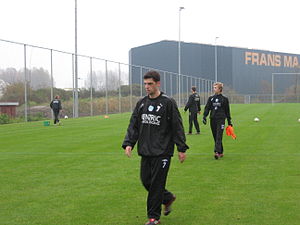
Bruno Silva
Bruno Silva.jpg
Bruno Ramon Silva Barone eller også bare Bruno Silva, er en uruguayansk fodboldspiller som spiller for Cerro Largo.